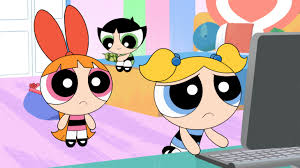
Portrait style: Cartoon Portrait